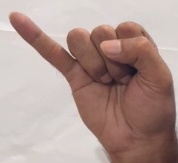
ASL sign: J